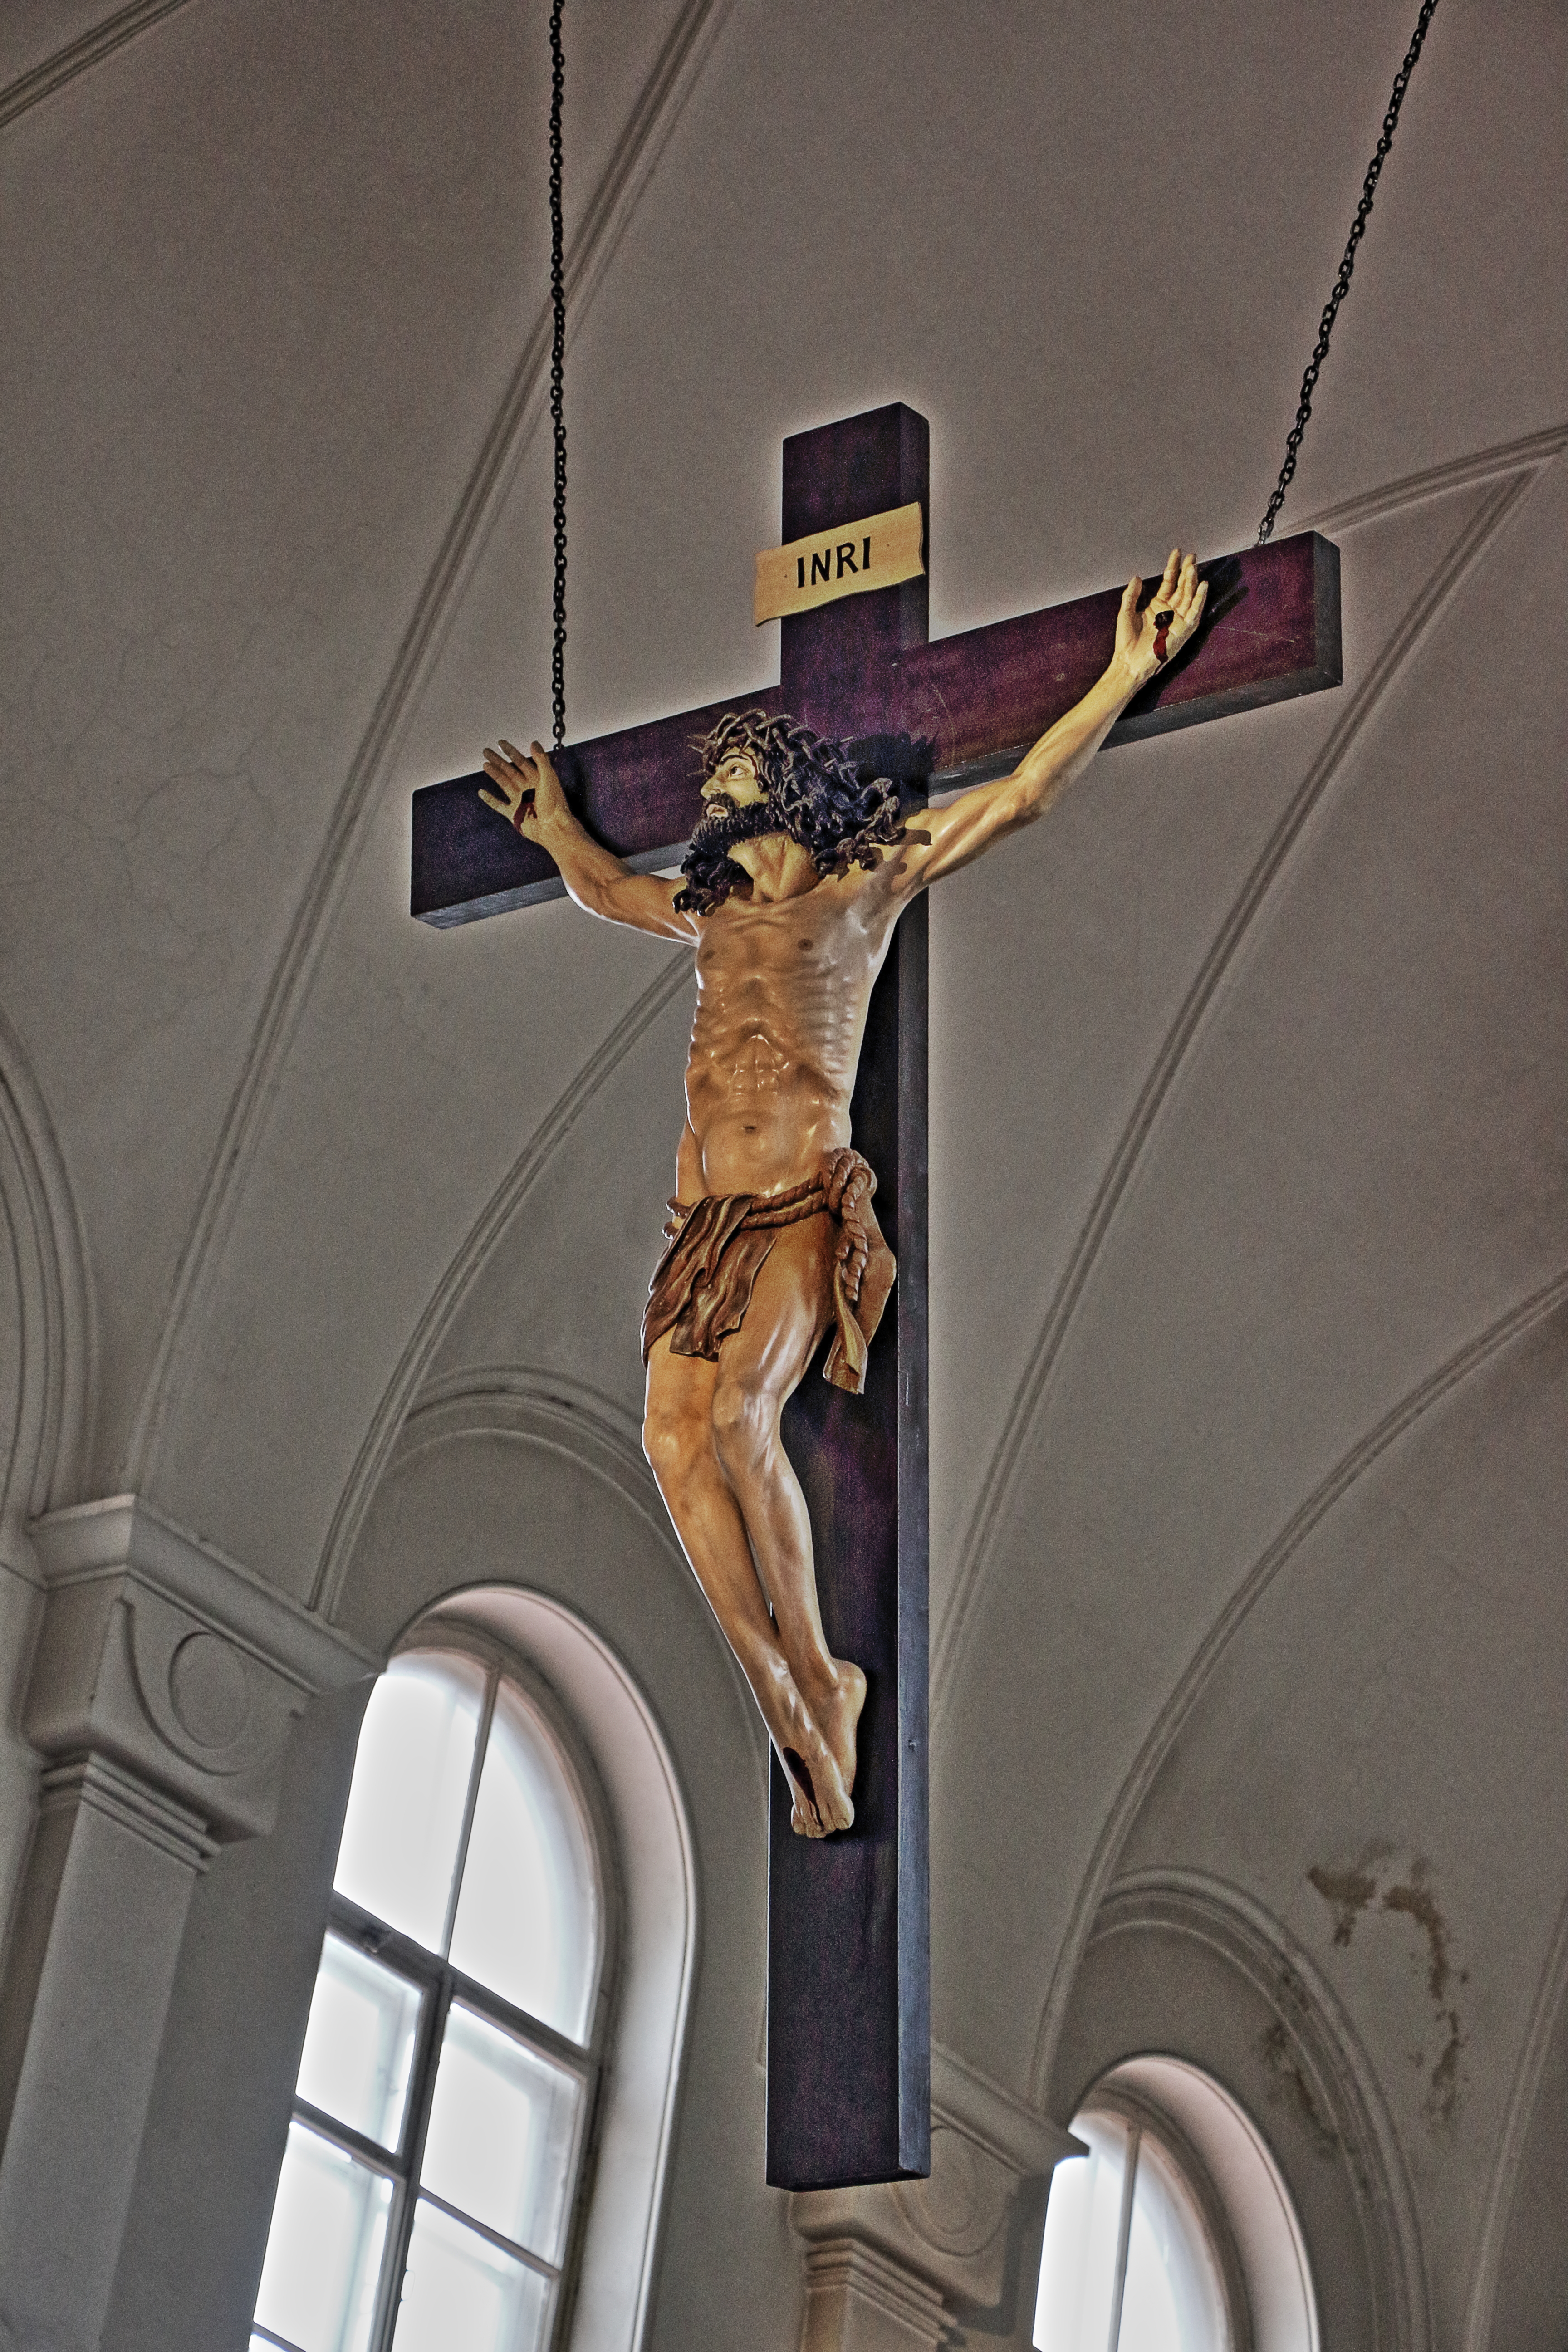
jesus christ, church, crucifix, cross, prayer, religious item, symbol, artifact, place of worship, art